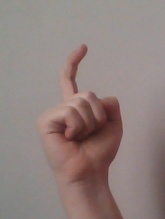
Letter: ra